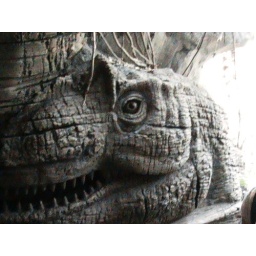
Lizard-ish creature carving on The Tree Of Life. The entire tree is covered in carvings of animals.